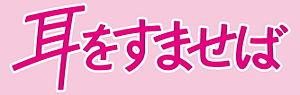
Si tu tends l’oreille est un film d'animation du Studio Ghibli, sorti en 1995, dont l'histoire est issue du manga éponyme de Aoi Hiiragi. Ce film d'animation est réalisé par Yoshifumi Kondō – alors pressenti comme étant le successeur de Hayao Miyazaki, scénariste du film et plus célèbre réalisateur et scénariste du studio. Ce fut cependant son unique film ; il mourut trois ans plus tard d'une rupture d'anévrisme, ce qui fut l'une des raisons du départ à la retraite de Miyazaki la même année. Miyazaki reprit finalement ses activités pour réaliser Le Voyage de Chihiro.